Public and National Library of Greenland

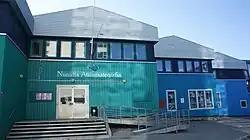
"Nunatta Atuagaateqarfia" building in the Nuuk Centrum

The Public and National Library of Greenland is the public and national library of Greenland, located in Nuuk, the capital of Greenland. It is the largest reference library in the country, devoted to the preservation of national cultural heritage and history.